Cividade de Terroso

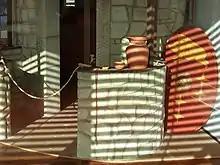
A representation of a house in the museum.

In the entrance of the town there is a small museum with facilities that are intended only to support the visit to the Cividade itself, such as pictures, representations and public toilets. It is a small extension of the Ethnography and History Museum of Póvoa de Varzim, located in Póvoa de Varzim City Center, where the most relevant artifacts are kept. Although the city is protected by fences and a gate near the museum, the entrance to the city is free.